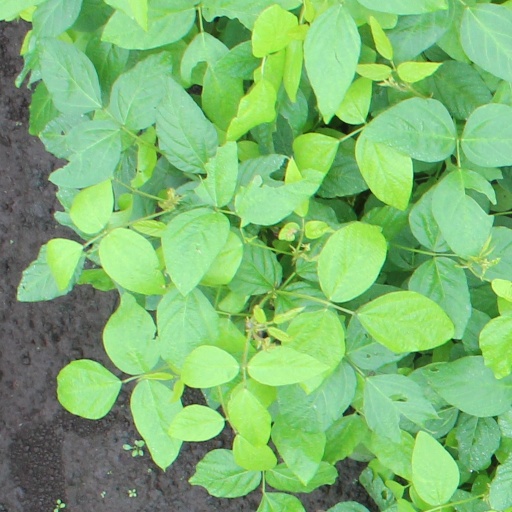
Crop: soybean